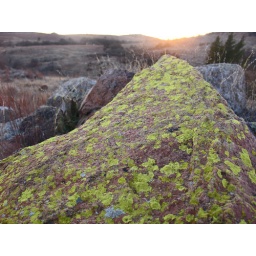
crazy rock covered in bright green lichen - 181a